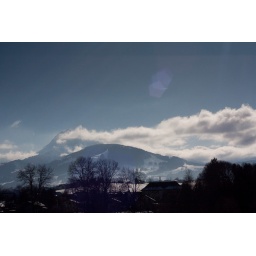
under a blue sky